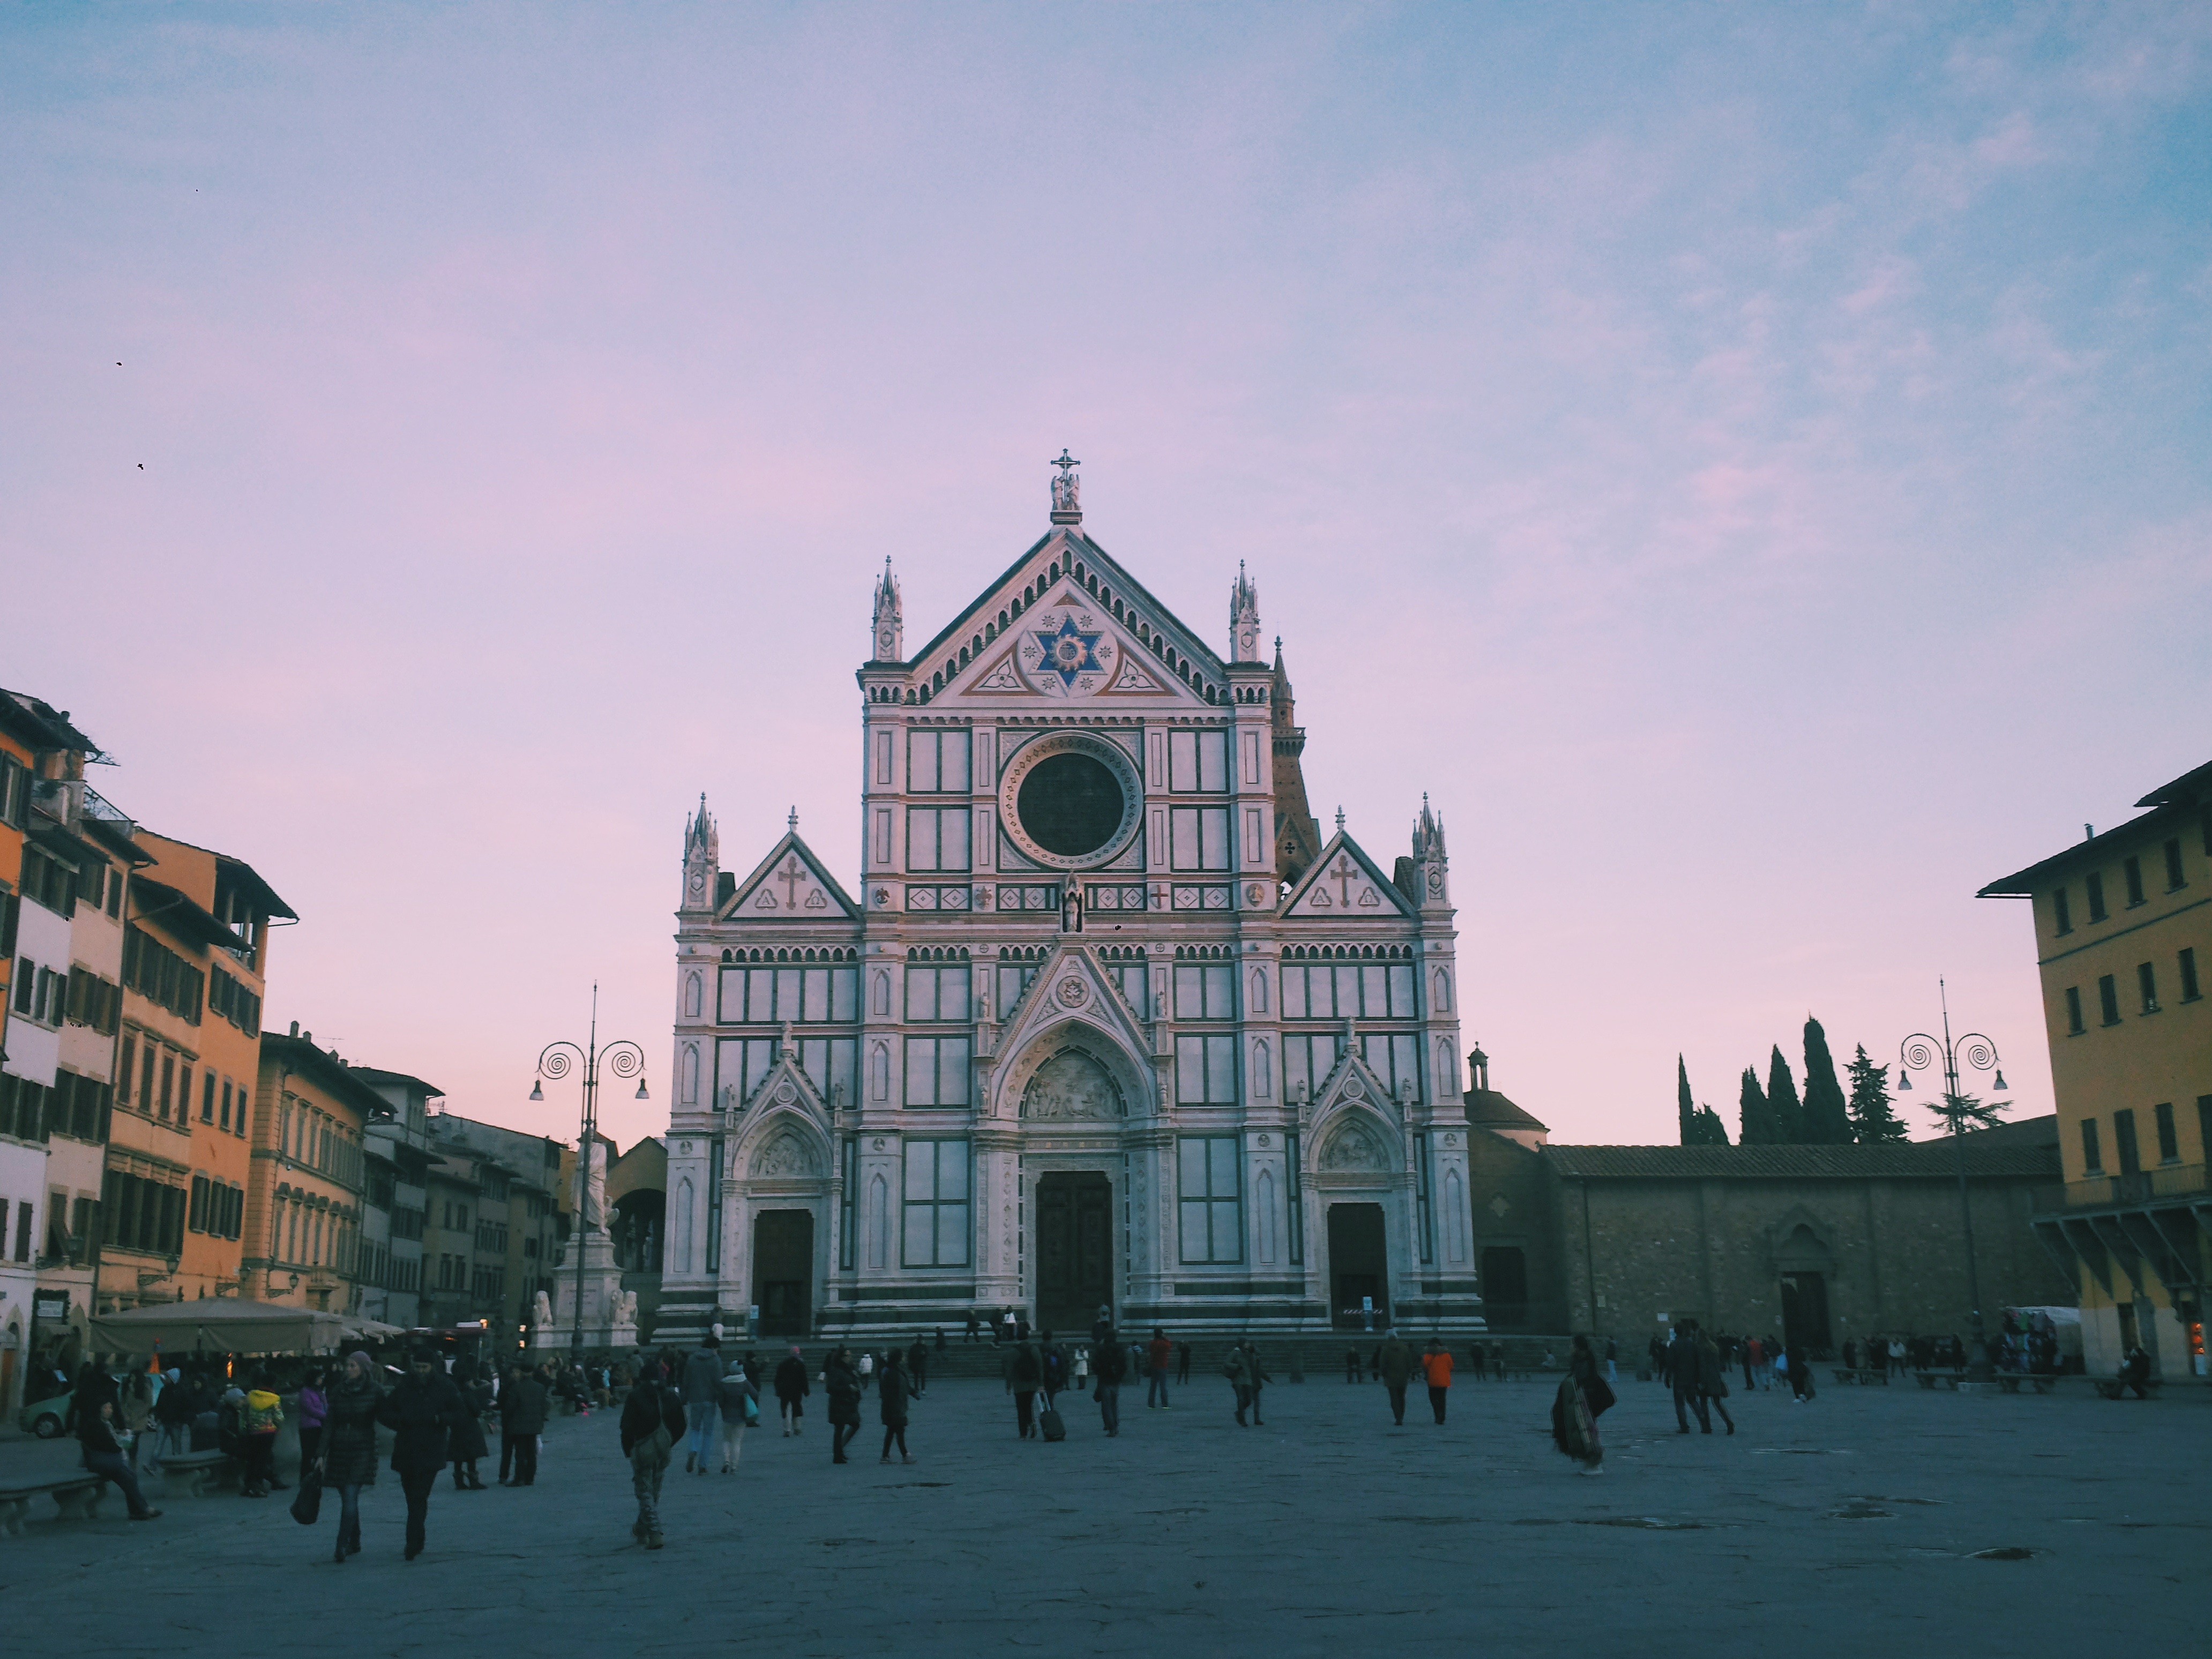
winter, town, building, city, cityscape, evening, landmark, church, cathedral, place of worship, spire, town square, urban area